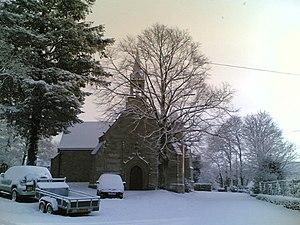
Silfiac [silfjak] est une commune française, située dans le département du Morbihan en région Bretagne.
La chapelle Saint-Laurent est située au lieu-dit Saint-Laurent, à Silfiac dans le Morbihan.
Cet article recense les monuments historiques de l'arrondissement de Pontivy, dans le département du Morbihan, en France.